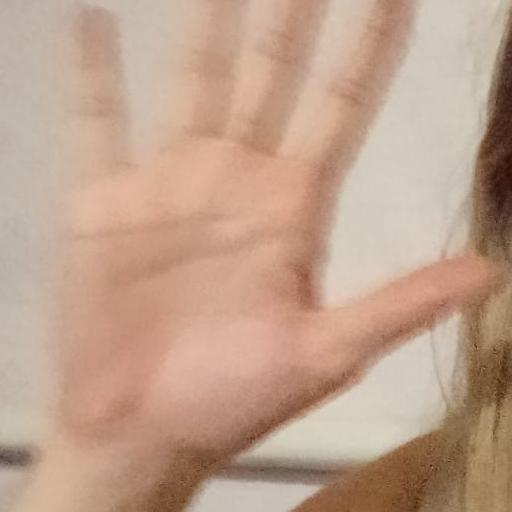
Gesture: palm